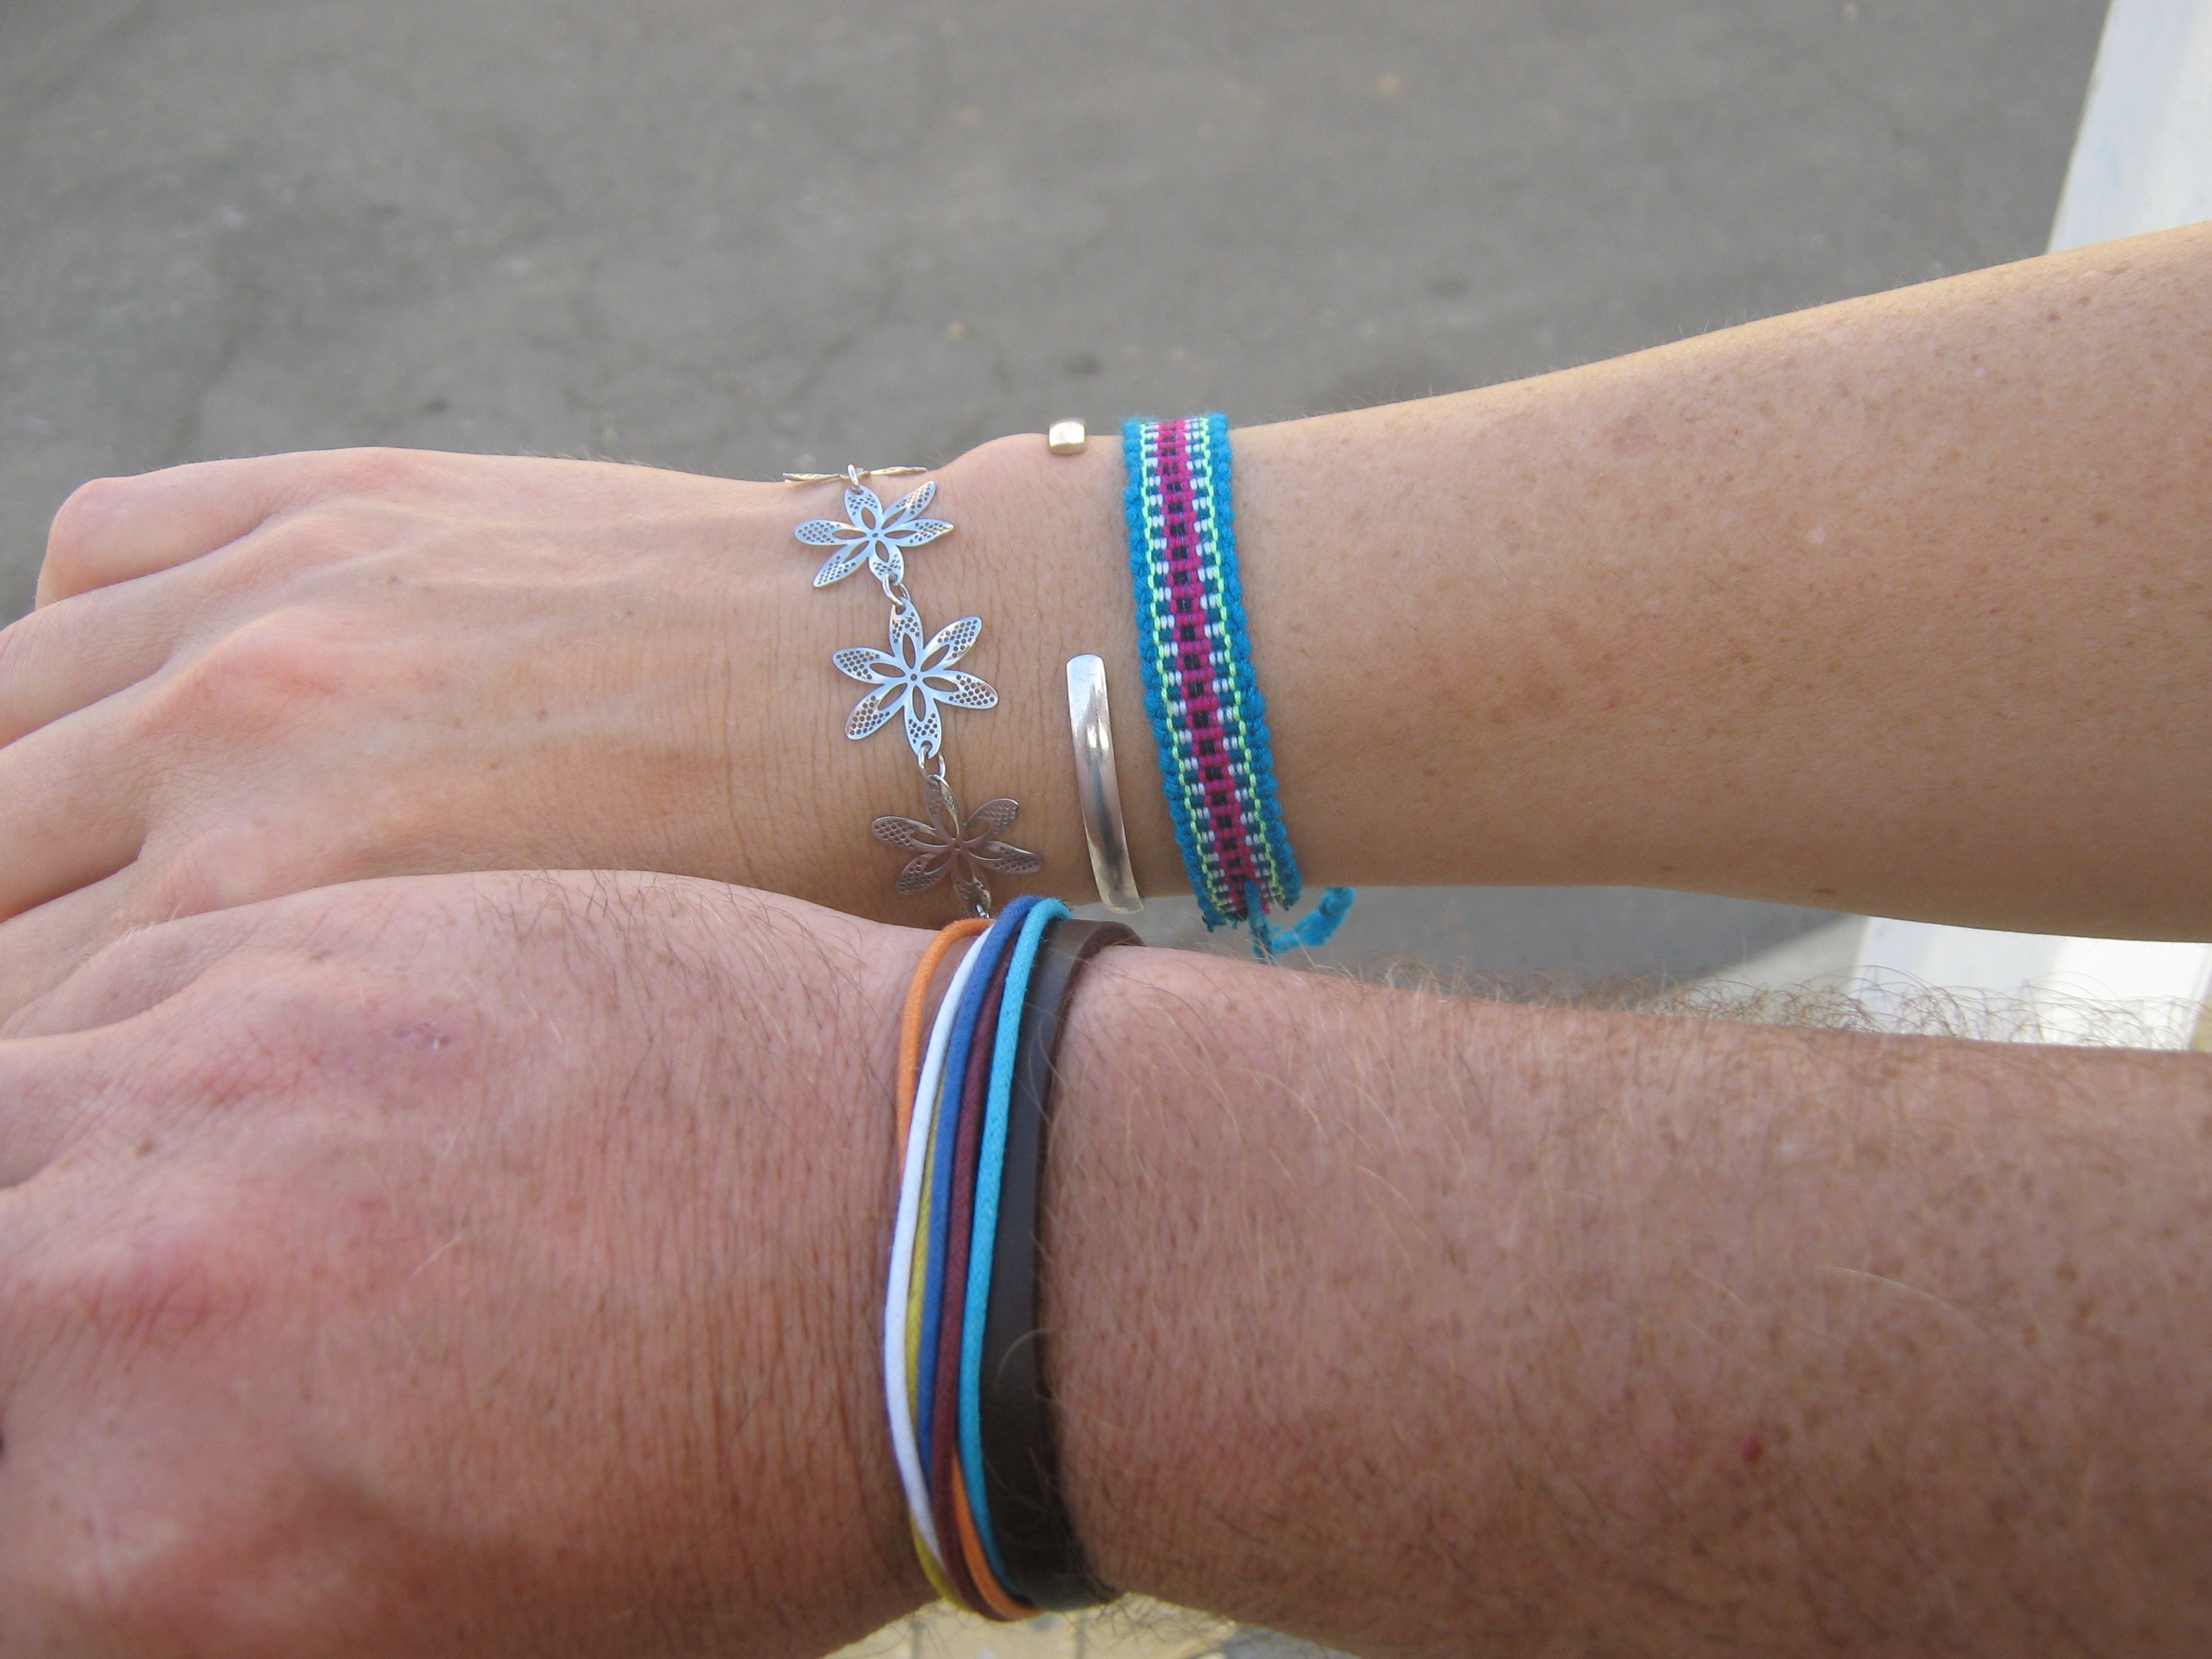
hand, leg, finger, two, blue, arm, bangle, bracelet, human body, jewellery, a couple of, fashion accessory, in conjunction with the